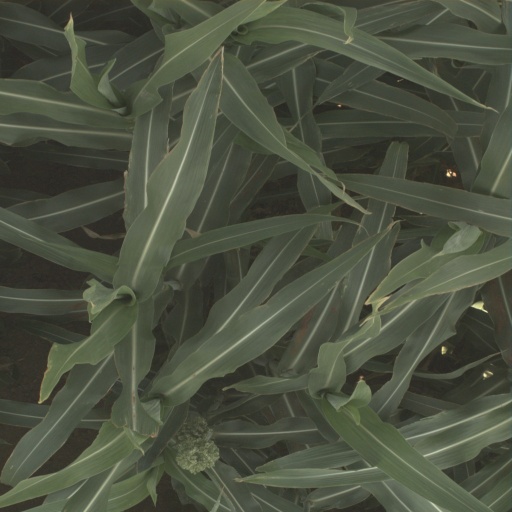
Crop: sorghum